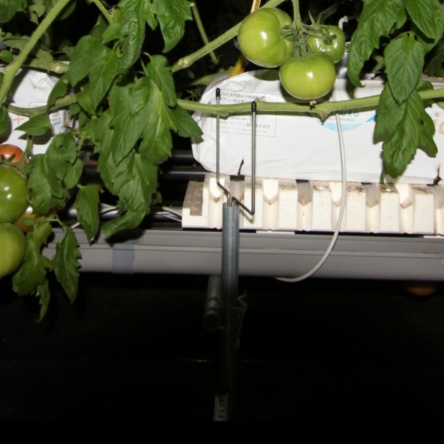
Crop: tomato